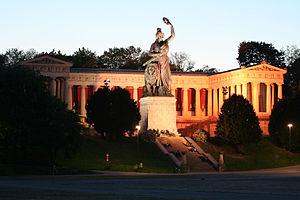
La Theresienwiese est une vaste place bétonnée de 42 hectares se trouvant dans le quartier de Ludwigsvorstadt-Isarvorstadt à Munich. Une statue de 18,52 m, nommée Bavaria trône sur la place accompagnée de son hall de la gloire. L'histoire de la Theresienwiese est intimement liée à celle de l'Oktoberfest qui s'y déroule chaque année en septembre. Toutefois d'autres événements s'y déroulent tout au long de l'année, on citera : la Frühlingsfest fin avril/début mai et Tollwood en décembre. Elle accueille aussi diverses braderies.